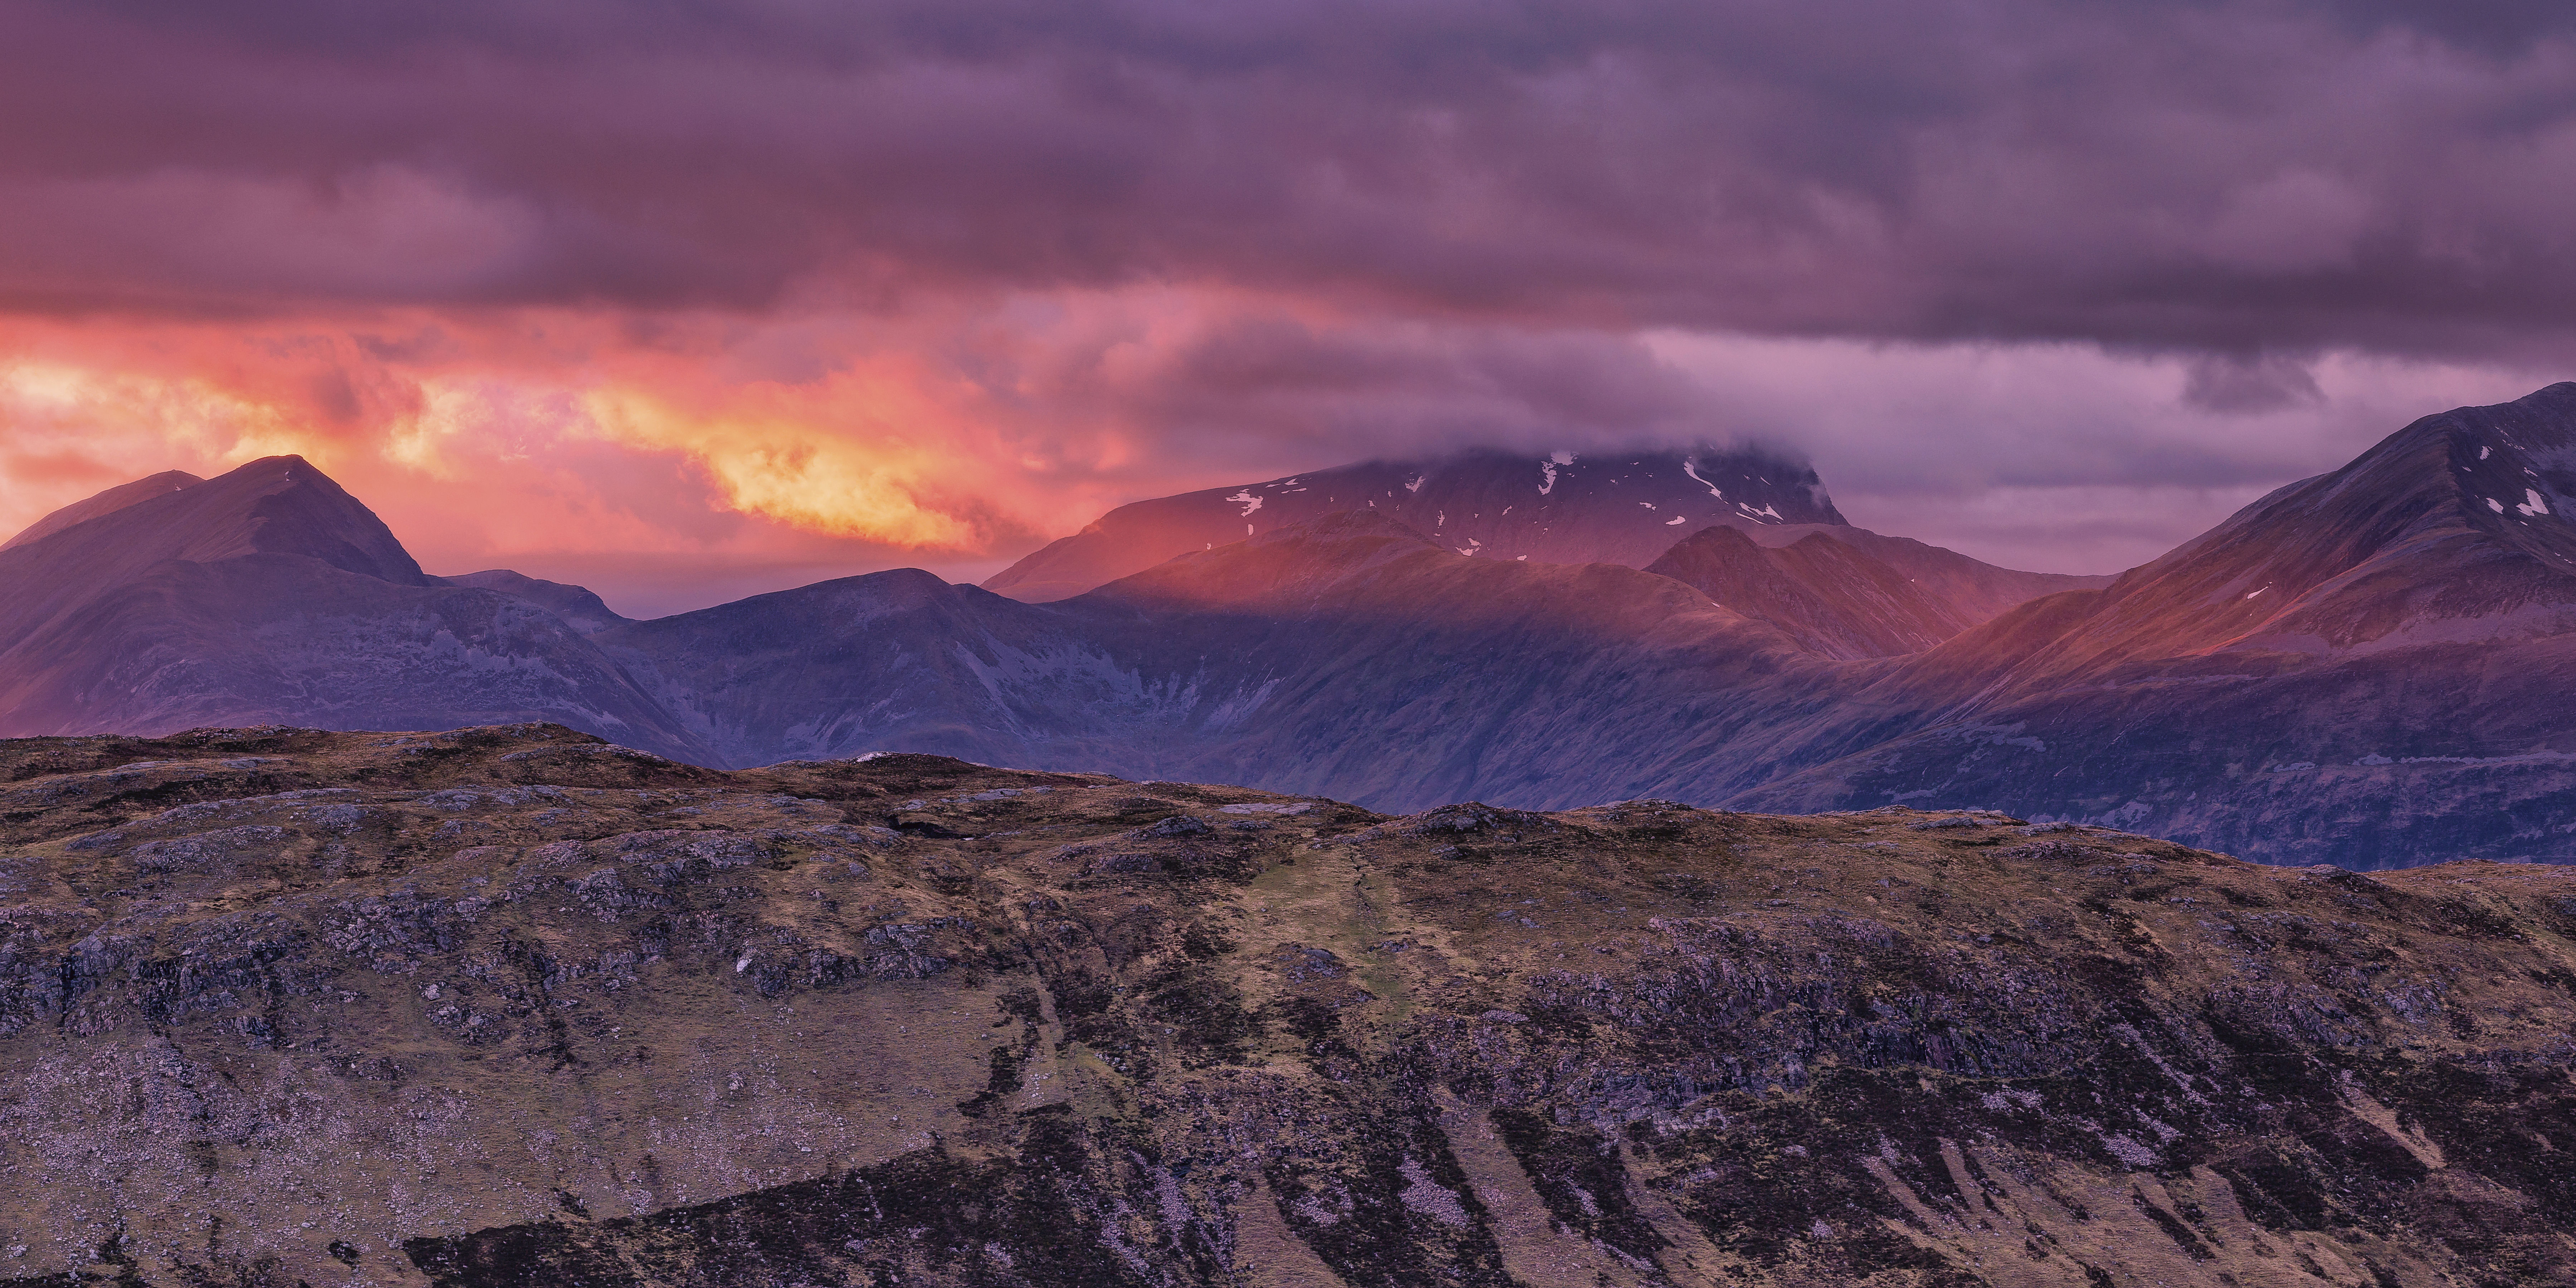
landscape, wilderness, mountain, cloud, sunrise, sunset, morning, hill, dawn, mountain range, dusk, evening, ridge, cool image, plateau, canon6d, scotland, fell, i, loch, sunbeams, glencoe, highlands, westhighlands, ef70200mmf28lisiiusm, bennevis, buachailleetivebeag, stobcoireraineach, landform, geographical feature, atmospheric phenomenon, mountainous landforms